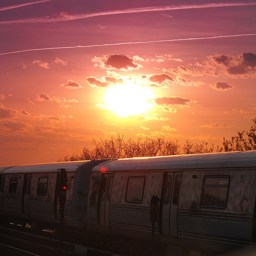
A train traveling under a setting sun in a pink and orange cloudy sky.
A colorful sky with the sun setting over a passenger train.
Picture of train moving on tracks with sunset
The sun is shining brightly over a moving passenger train.
A train passing by while the sun is setting.